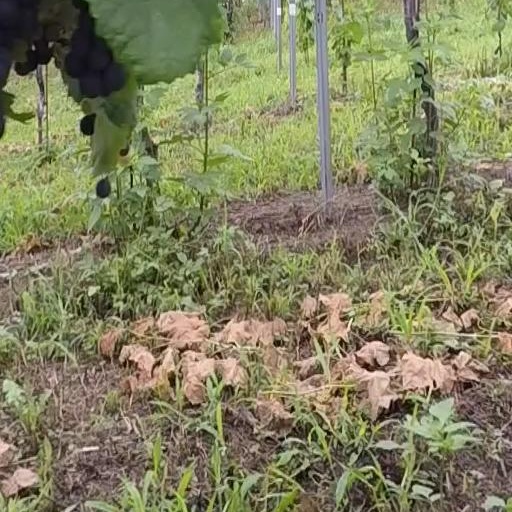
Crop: grape